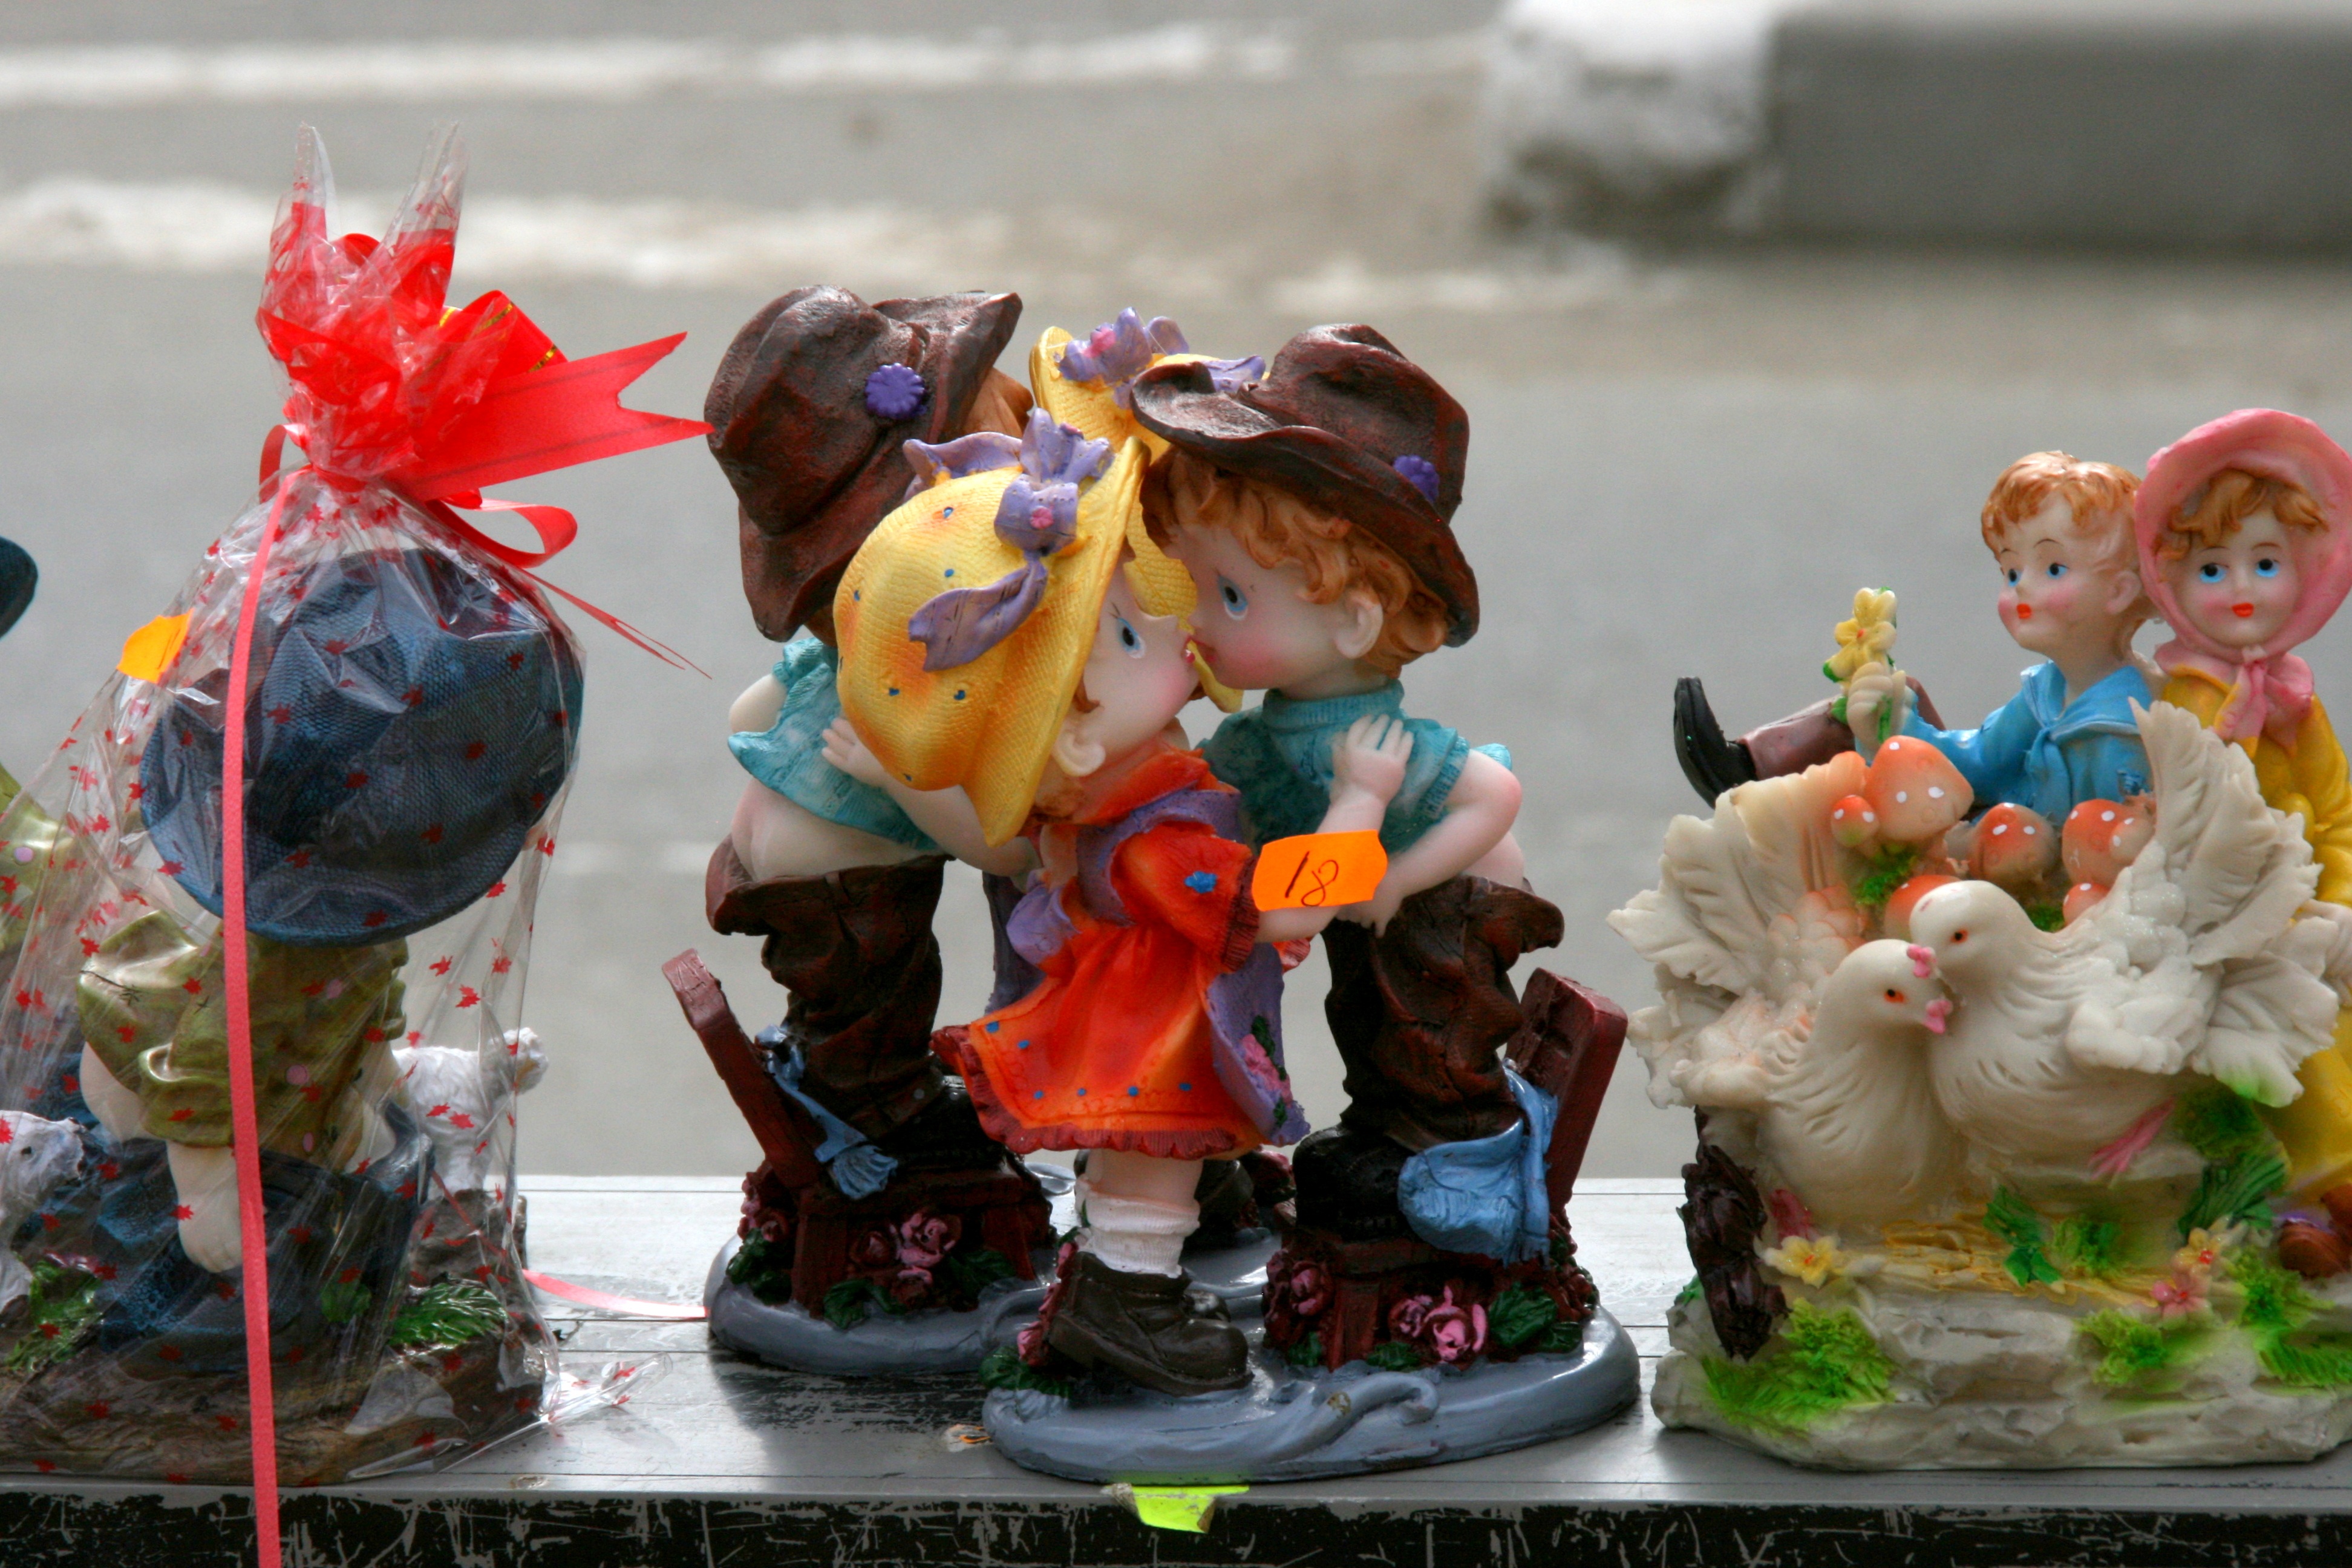
statue, love, couple, toy, trinket, festival